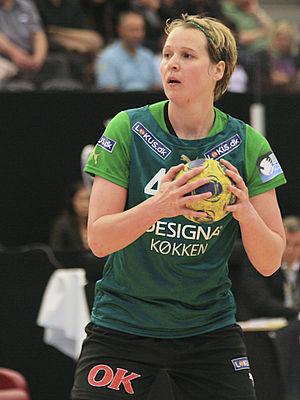
Grit Jurack, née le 22 octobre 1977 à Leipzig, est une ancienne handballeuse allemande, évoluant au poste d'arrière droite. Elle a été un temps considérée comme l'une des meilleures joueuses du monde.